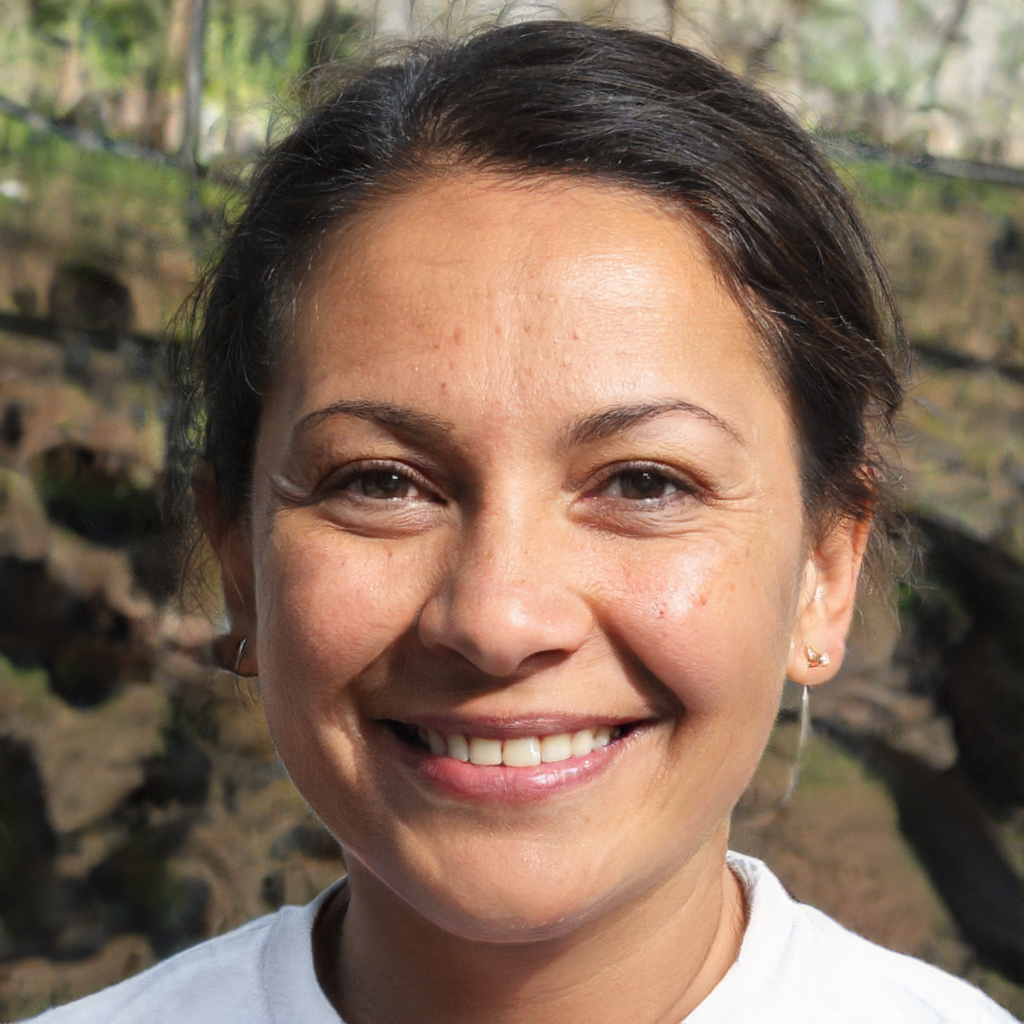
Gender: Female